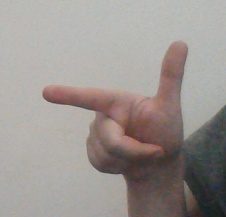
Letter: yaa